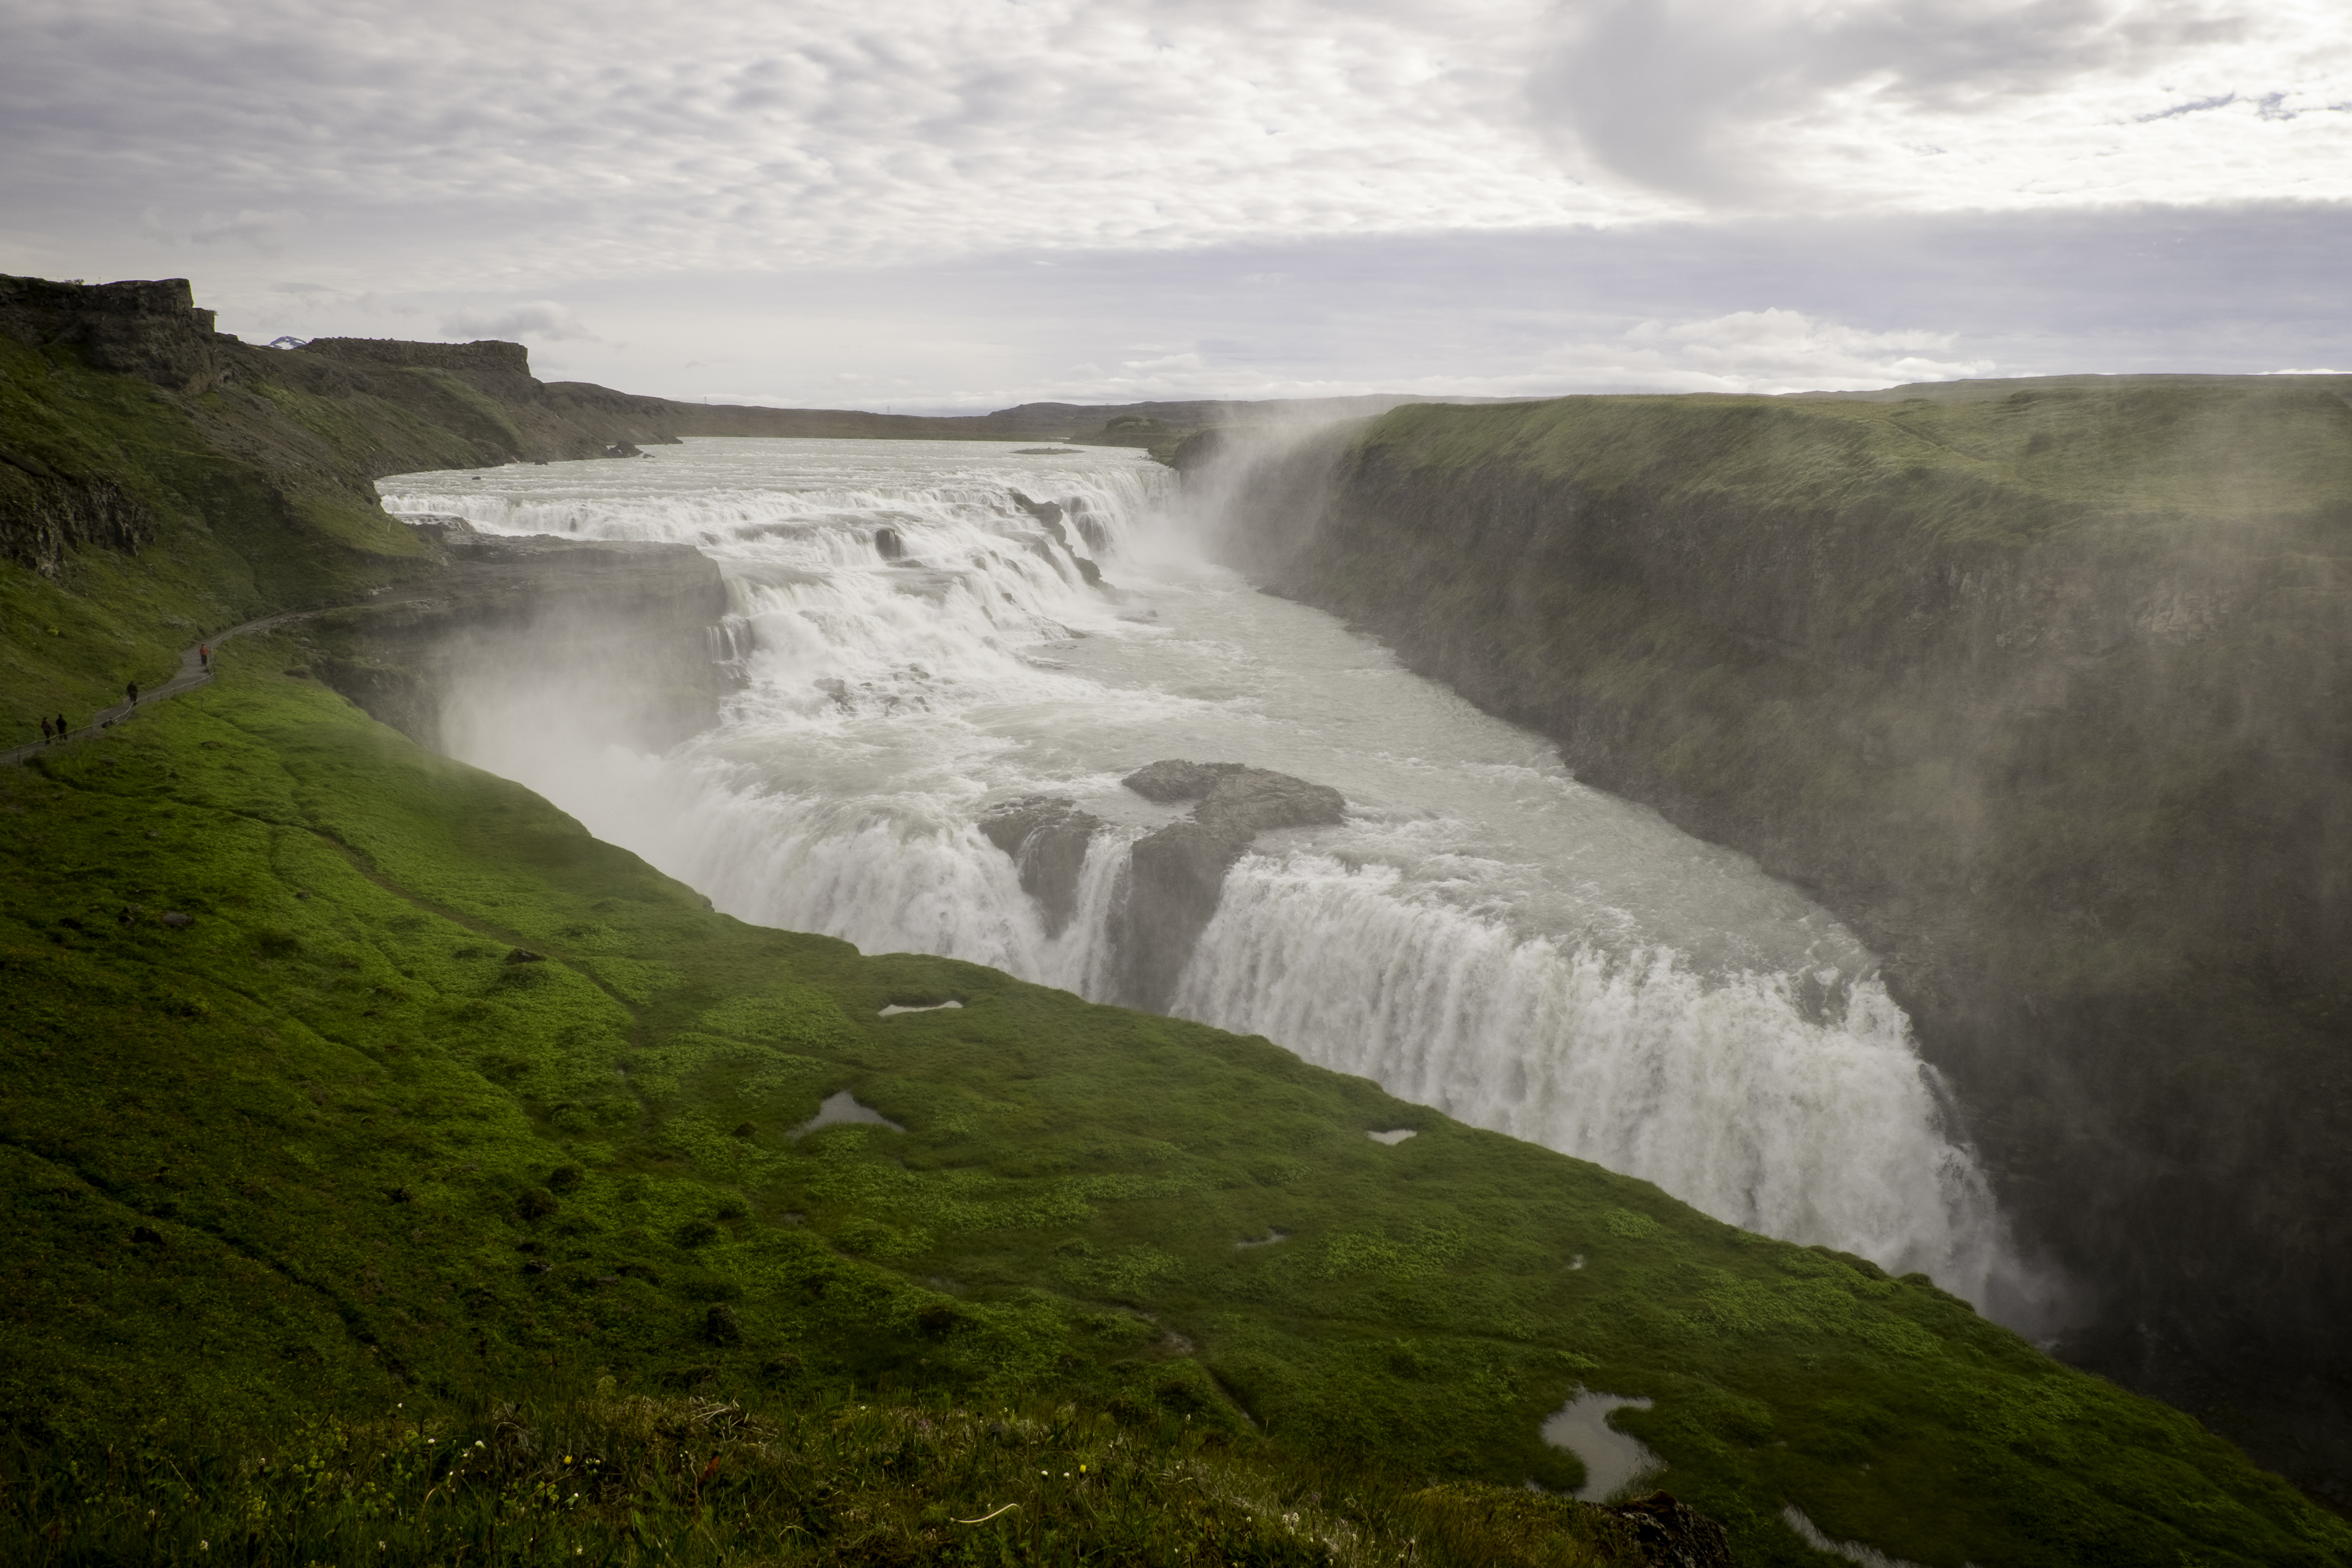
landscape, sea, coast, water, waterfall, wave, travel, cliff, fujifilm, fjord, iceland, highland, terrain, body of water, is, plateau, fuji, loch, water feature, fujixt1, fujix, gullfoss, atmospheric phenomenon